Ashley Howard (basketball)

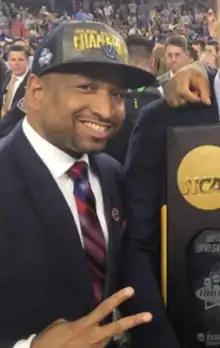
Howard with the 2016 NCAA championship trophy

Ashley Howard is an American college basketball coach, currently serving as an assistant coach at Villanova University, in his second stint with the program. He was the head men's basketball coach at La Salle University, a position he held from 2018 to 2022.